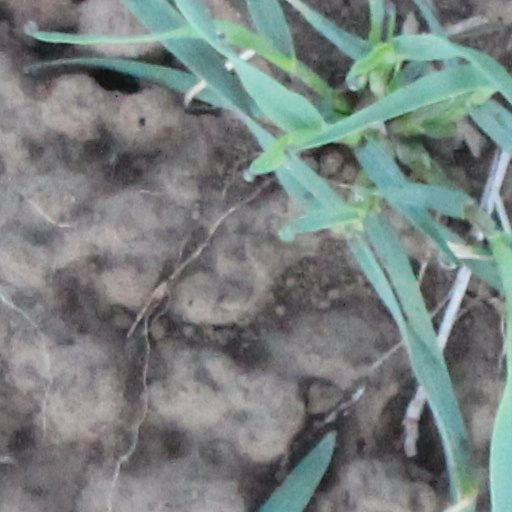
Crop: wheat